Tom Bundy

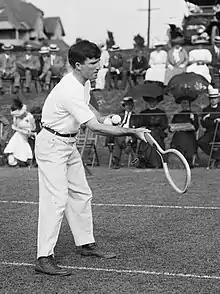
Tom Bundy at the U.S. National Championships

Thomas Clark Bundy (October 8, 1881 – October 13, 1945) was a tennis player from Los Angeles, California, who was active in the early 20th century. With Maurice McLoughlin, he won three doubles titles at the U.S. National Championships. Bundy Drive, a major thoroughfare in West Los Angeles, is named for him.